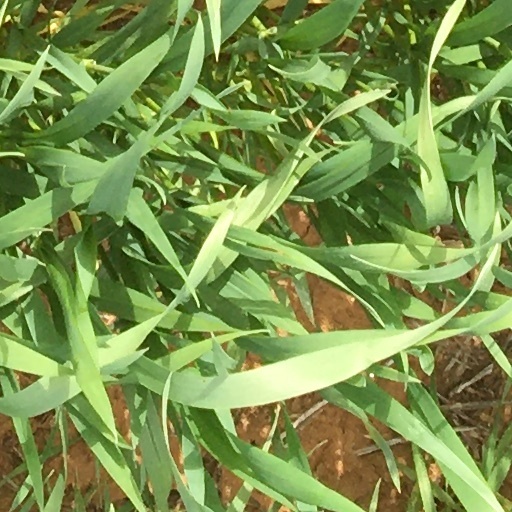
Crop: wheat